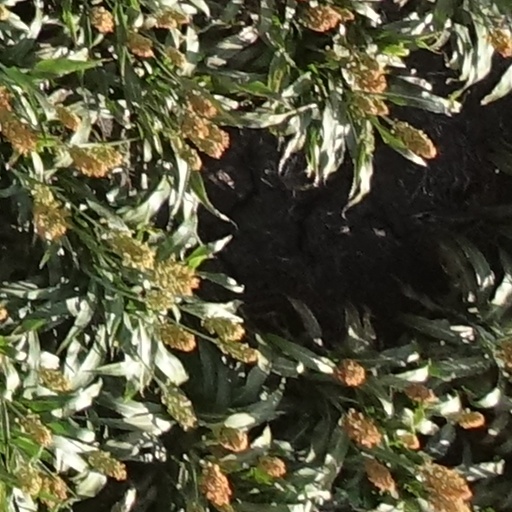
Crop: sorghum